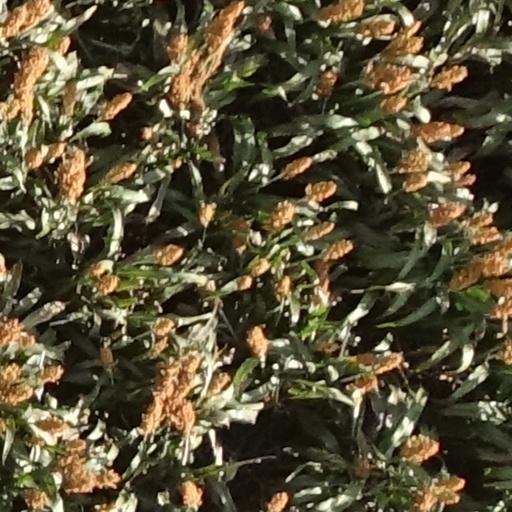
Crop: sorghum